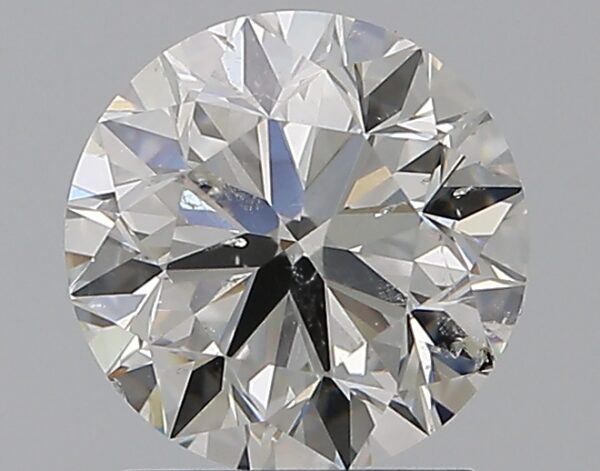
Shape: round
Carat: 1.5
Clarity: SI2
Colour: H
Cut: VG
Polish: EX
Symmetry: VG
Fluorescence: N
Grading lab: GIA
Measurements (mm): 7.13 x 7.17 x 4.57